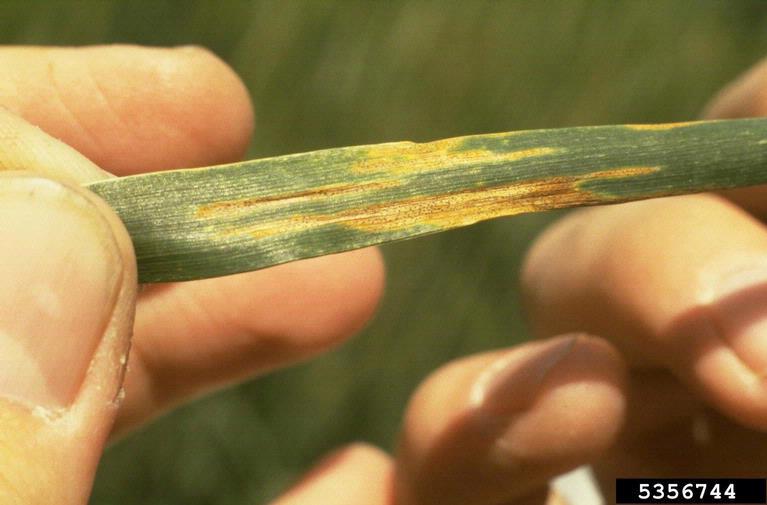
Plant: Wheat
Disease: wheat septoria blotch